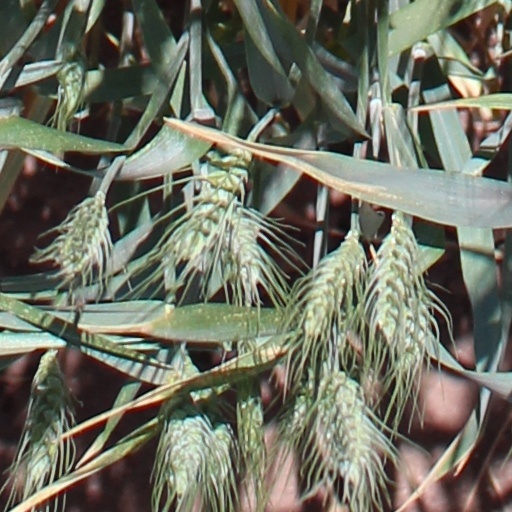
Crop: wheat